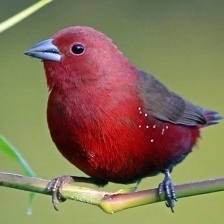
Species: AFRICAN FIREFINCH
Scientific name: LAGONOSTICTA RUBRICATA
ImageNet parent category: house_finch